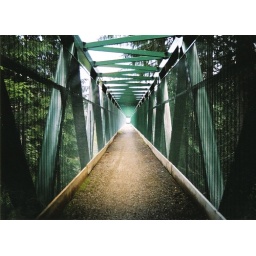
a bridge leading over a canyon near Morzine, France